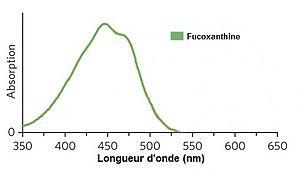
spectre d'absorption de la fucoxanthine
La fucoxanthine est un pigment xanthophylle de la famille des caroténoïdes. Il donne leur couleur brune à de nombreuses algues. Elle est notamment contenue dans le wakame, algue utilisée dans la cuisine japonaise. La caractéristique principale de ces pigments est leur faculté à absorber les longueurs d'onde sur l'intervalle 500-560 nm, couvrant la plage de couleur bleu-vert sur le spectre de la lumière visible.